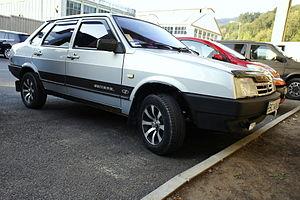
La Lada Samara est une berline compacte à traction avant, elle a commencé à être produite fin novembre 1984 et a été lancée en janvier 1985 en Union soviétique par le constructeur local AvtoVAZ. Elle a été assemblée par l’usine de Togliatti. Dans son pays d’origine, elle s’appelait VAZ-2108 « Spoutnik », ce qui évoquait le célèbre satellite lancé par les Soviétiques en 1957, mais qui signifie également « compagnon » en russe. La voiture est arrivée peu de temps après en Europe occidentale sous l'appellation Lada Samara, du nom de la capitale de l’oblast éponyme, dans lequel se situe le siège d’AvtoVAZ. Elle a remporté un franc succès jusqu’à son retrait des marchés européens, à la fin des années 1990. L’arrêt de production a eu lieu le 24 décembre 2013, la Samara a néanmoins connu une descendance en 1997 avec la Samara-2, déclinée également en versions 3, 4 et 5 portes.